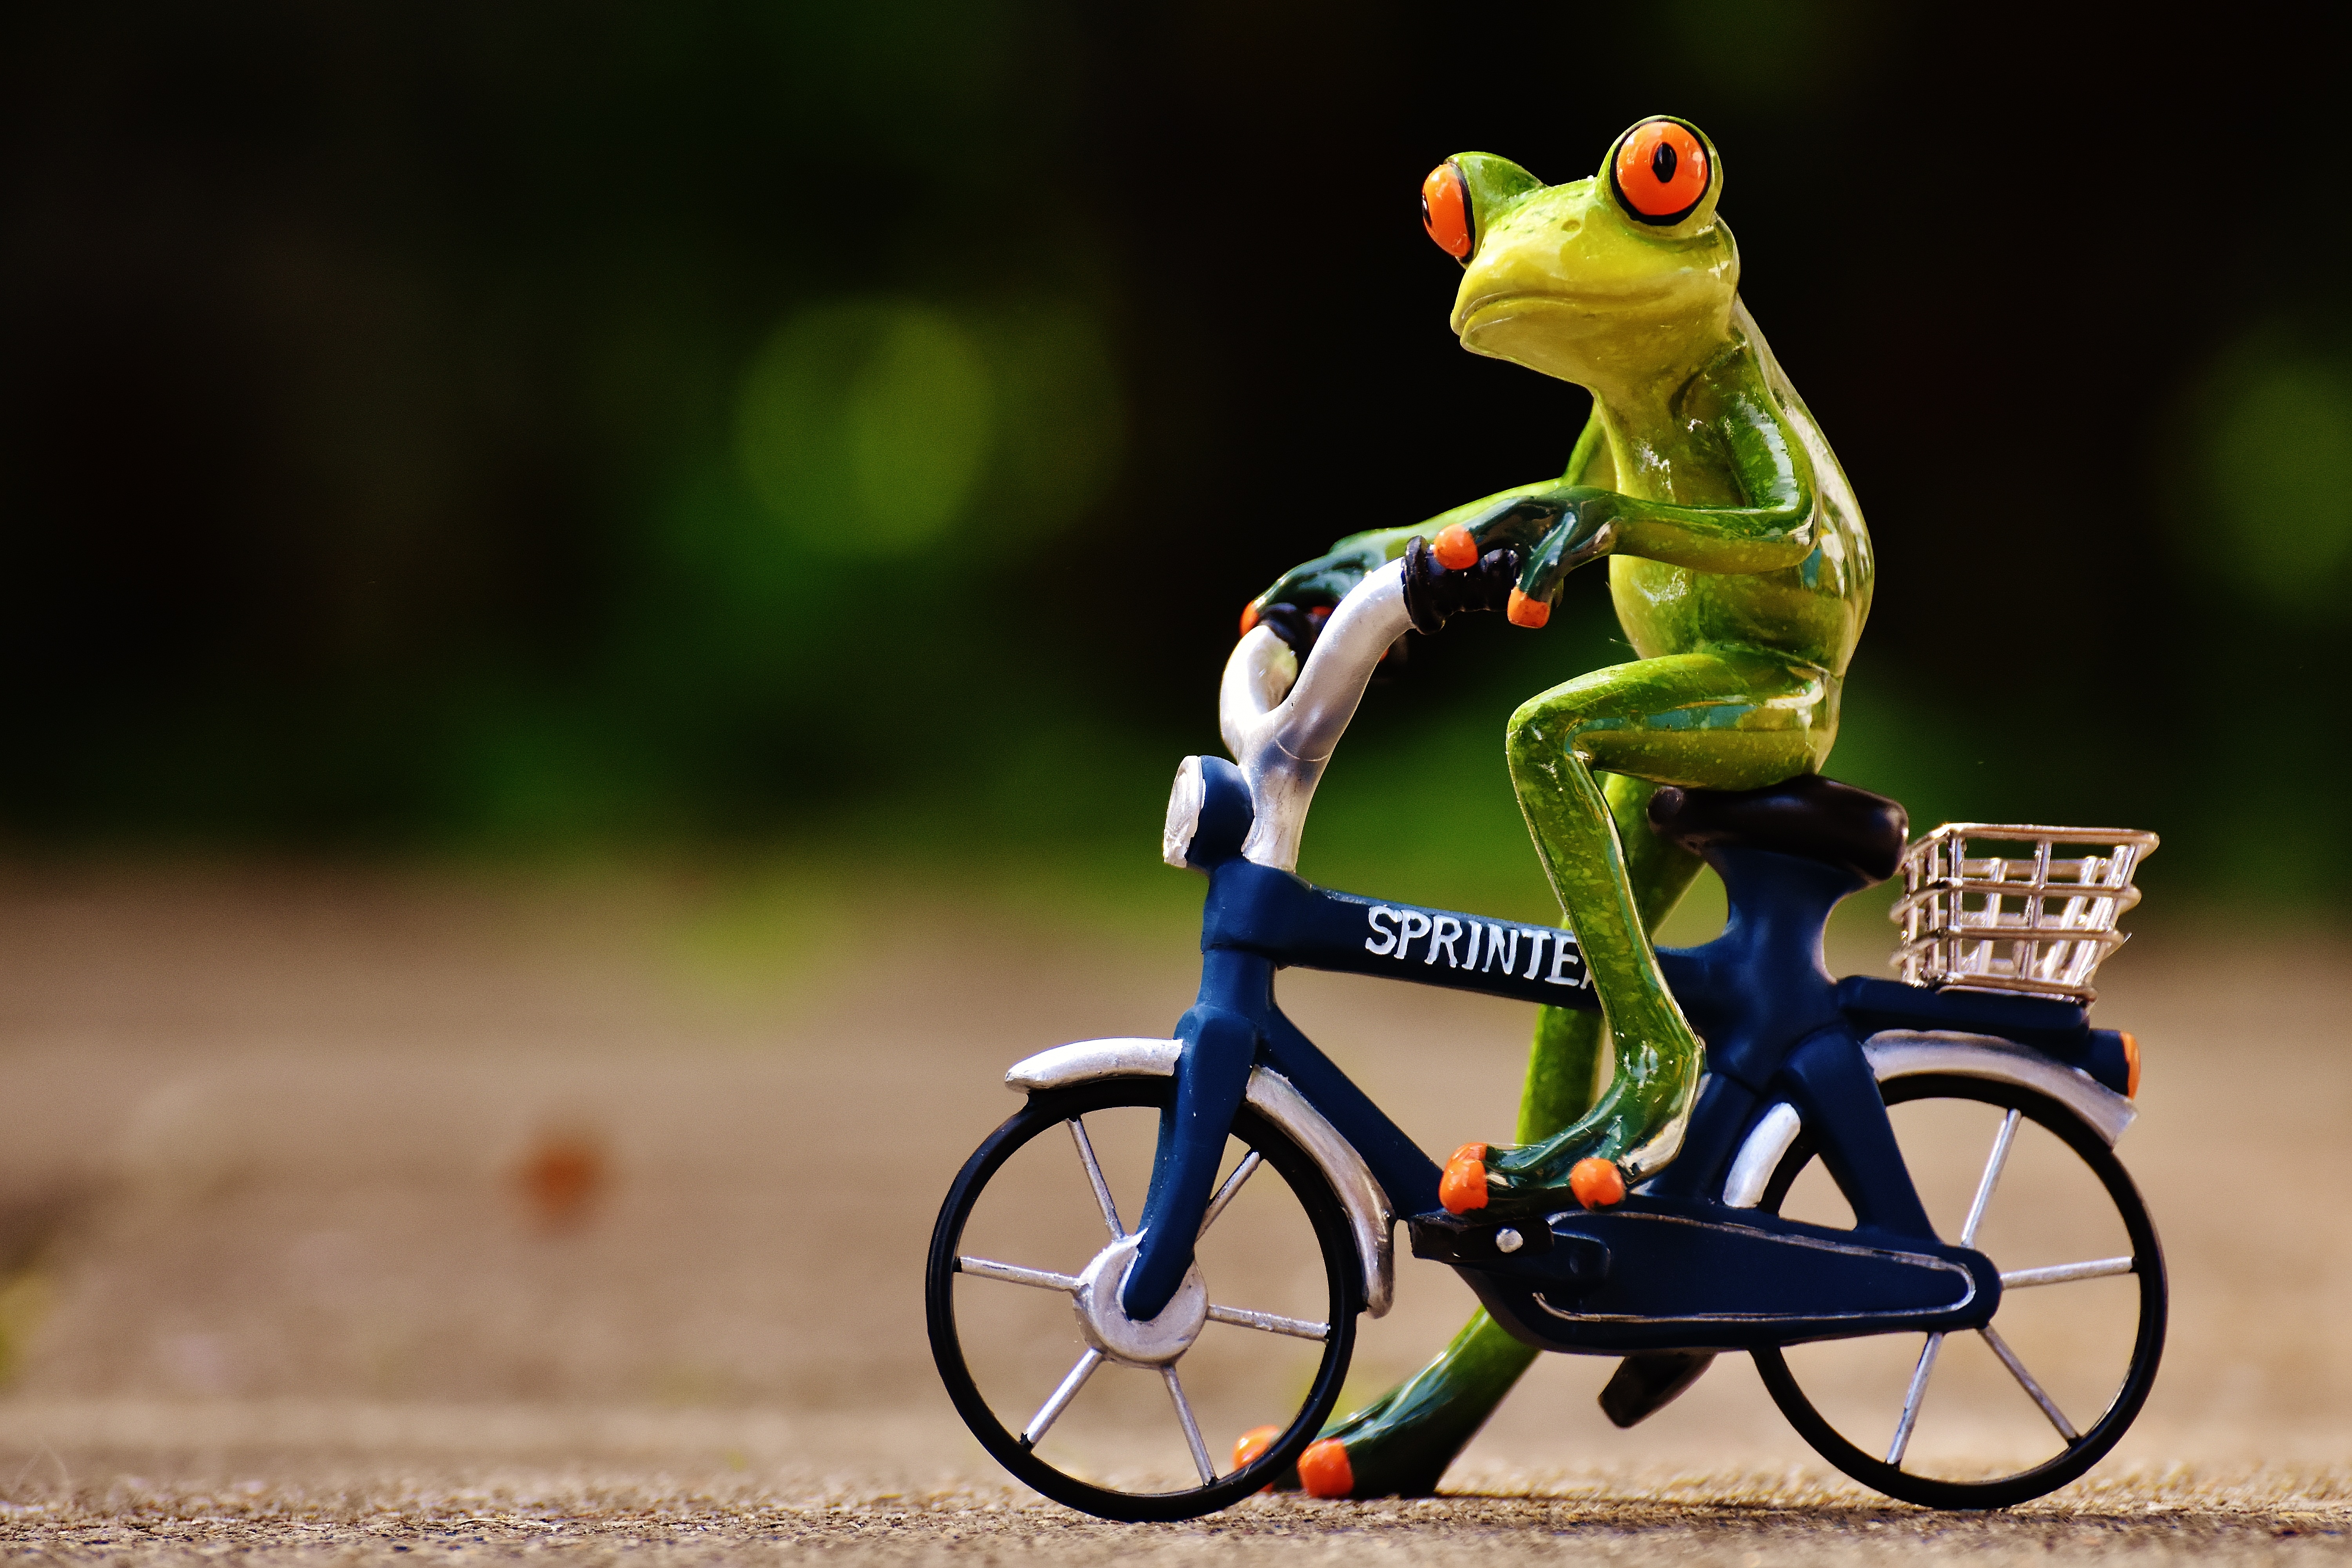
sweet, bicycle, bike, cute, green, vehicle, drive, frog, sports equipment, fig, cycling, funny, cycle sport, cyclo cross bicycle, cyclo cross, bicycle racing, road bicycle, endurance sports, racing bicycle